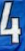
Number: 4